History of BC Rytas

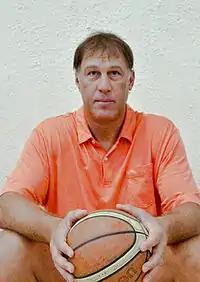
Hall of fame Šarūnas Marčiulionis led BC Statyba from 1981 to 1989.

In 1963, the first basketball team from Vilnius, called Žalgiris, was formed. The following year it changed its name to Plastikas. In that same year, 1964, Plastikas players joined a new team, called Statyba. This name was used for over 30 years.